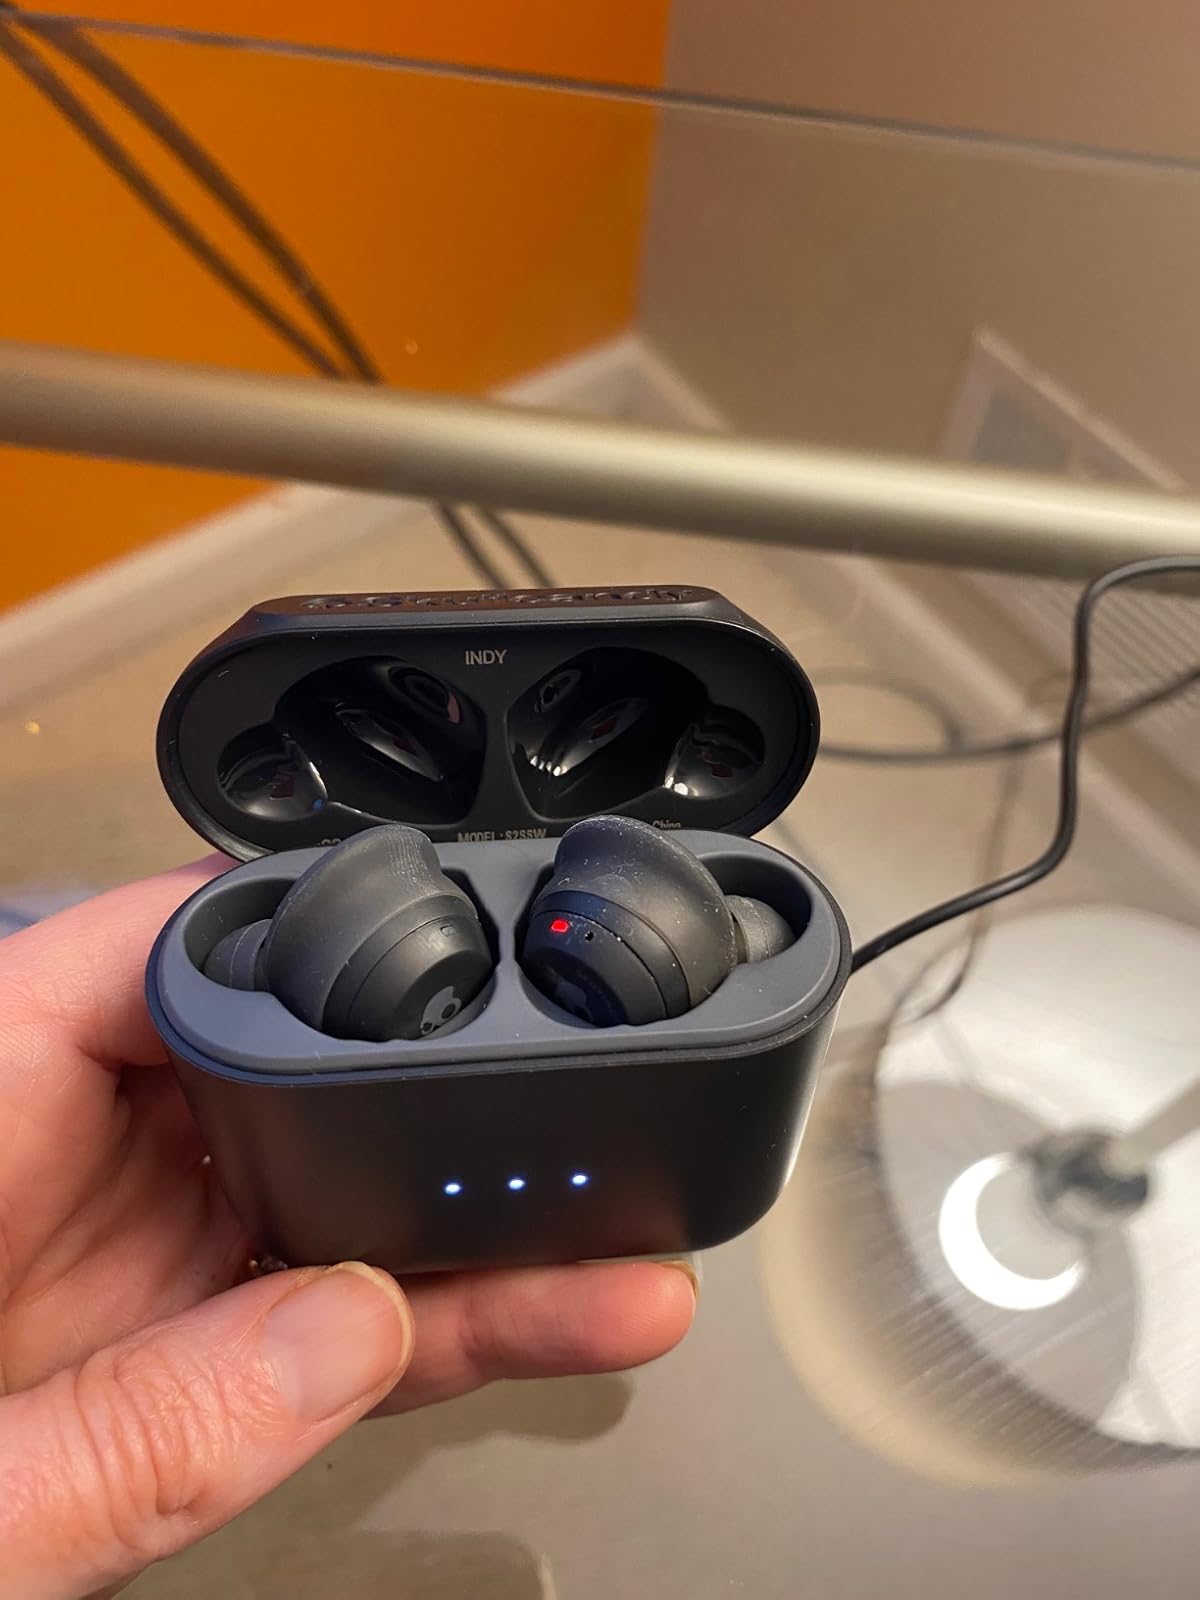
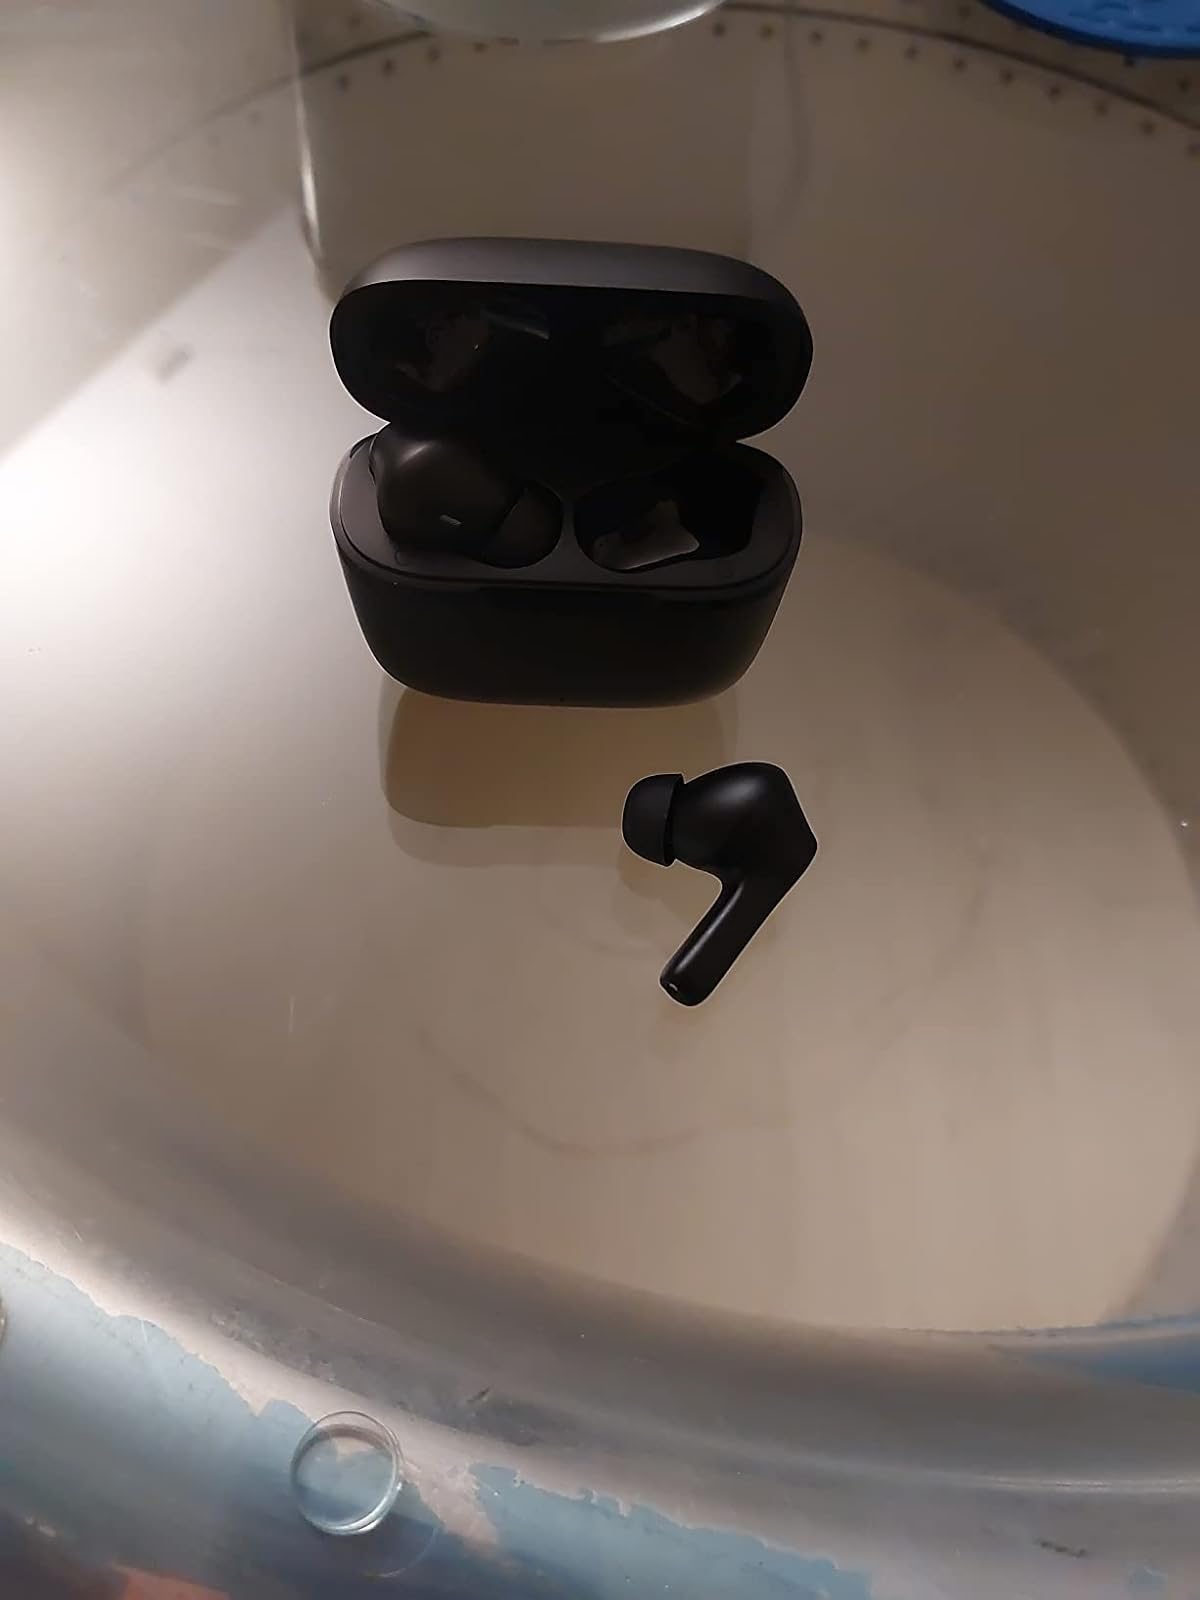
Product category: earbuds
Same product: no